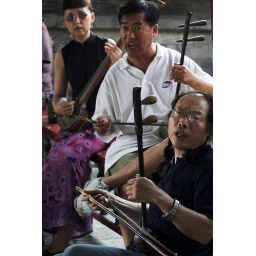
A group performs street theatre in Tian Tan park, led by the guy in pig tails! Beijing, June 2005.